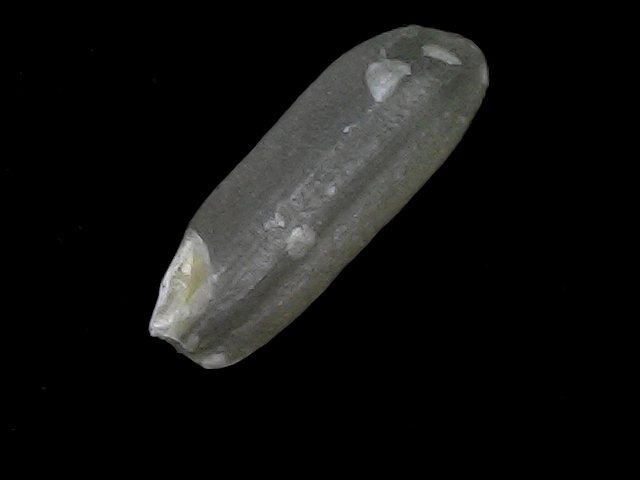
Rice variety: BD30